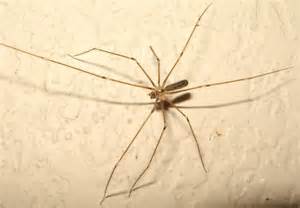
Label: ragno